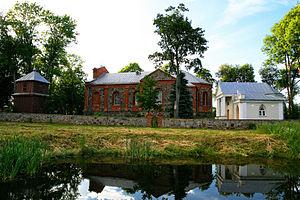
Gelvonai est une ville de l'Apskritis de Vilnius en Lituanie.